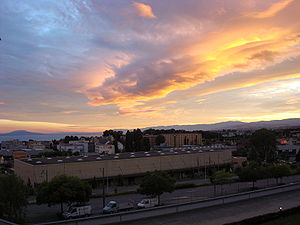
Renens / Referencer
Udsigt over Renens
Renens er en by i det vestlige Schweiz med 20.232 indbyggere. Byen ligger i kanton Vaud som satellitby til Lausanne.